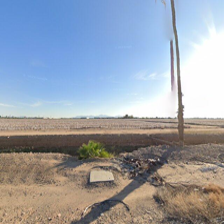
Label: streetView